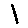
Label: 1